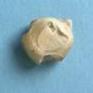
Maize quality: Bad